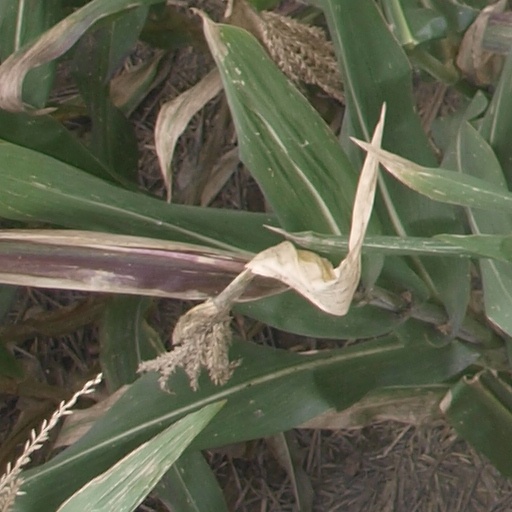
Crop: maize; corn